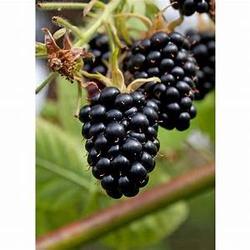
Label: Blackberry